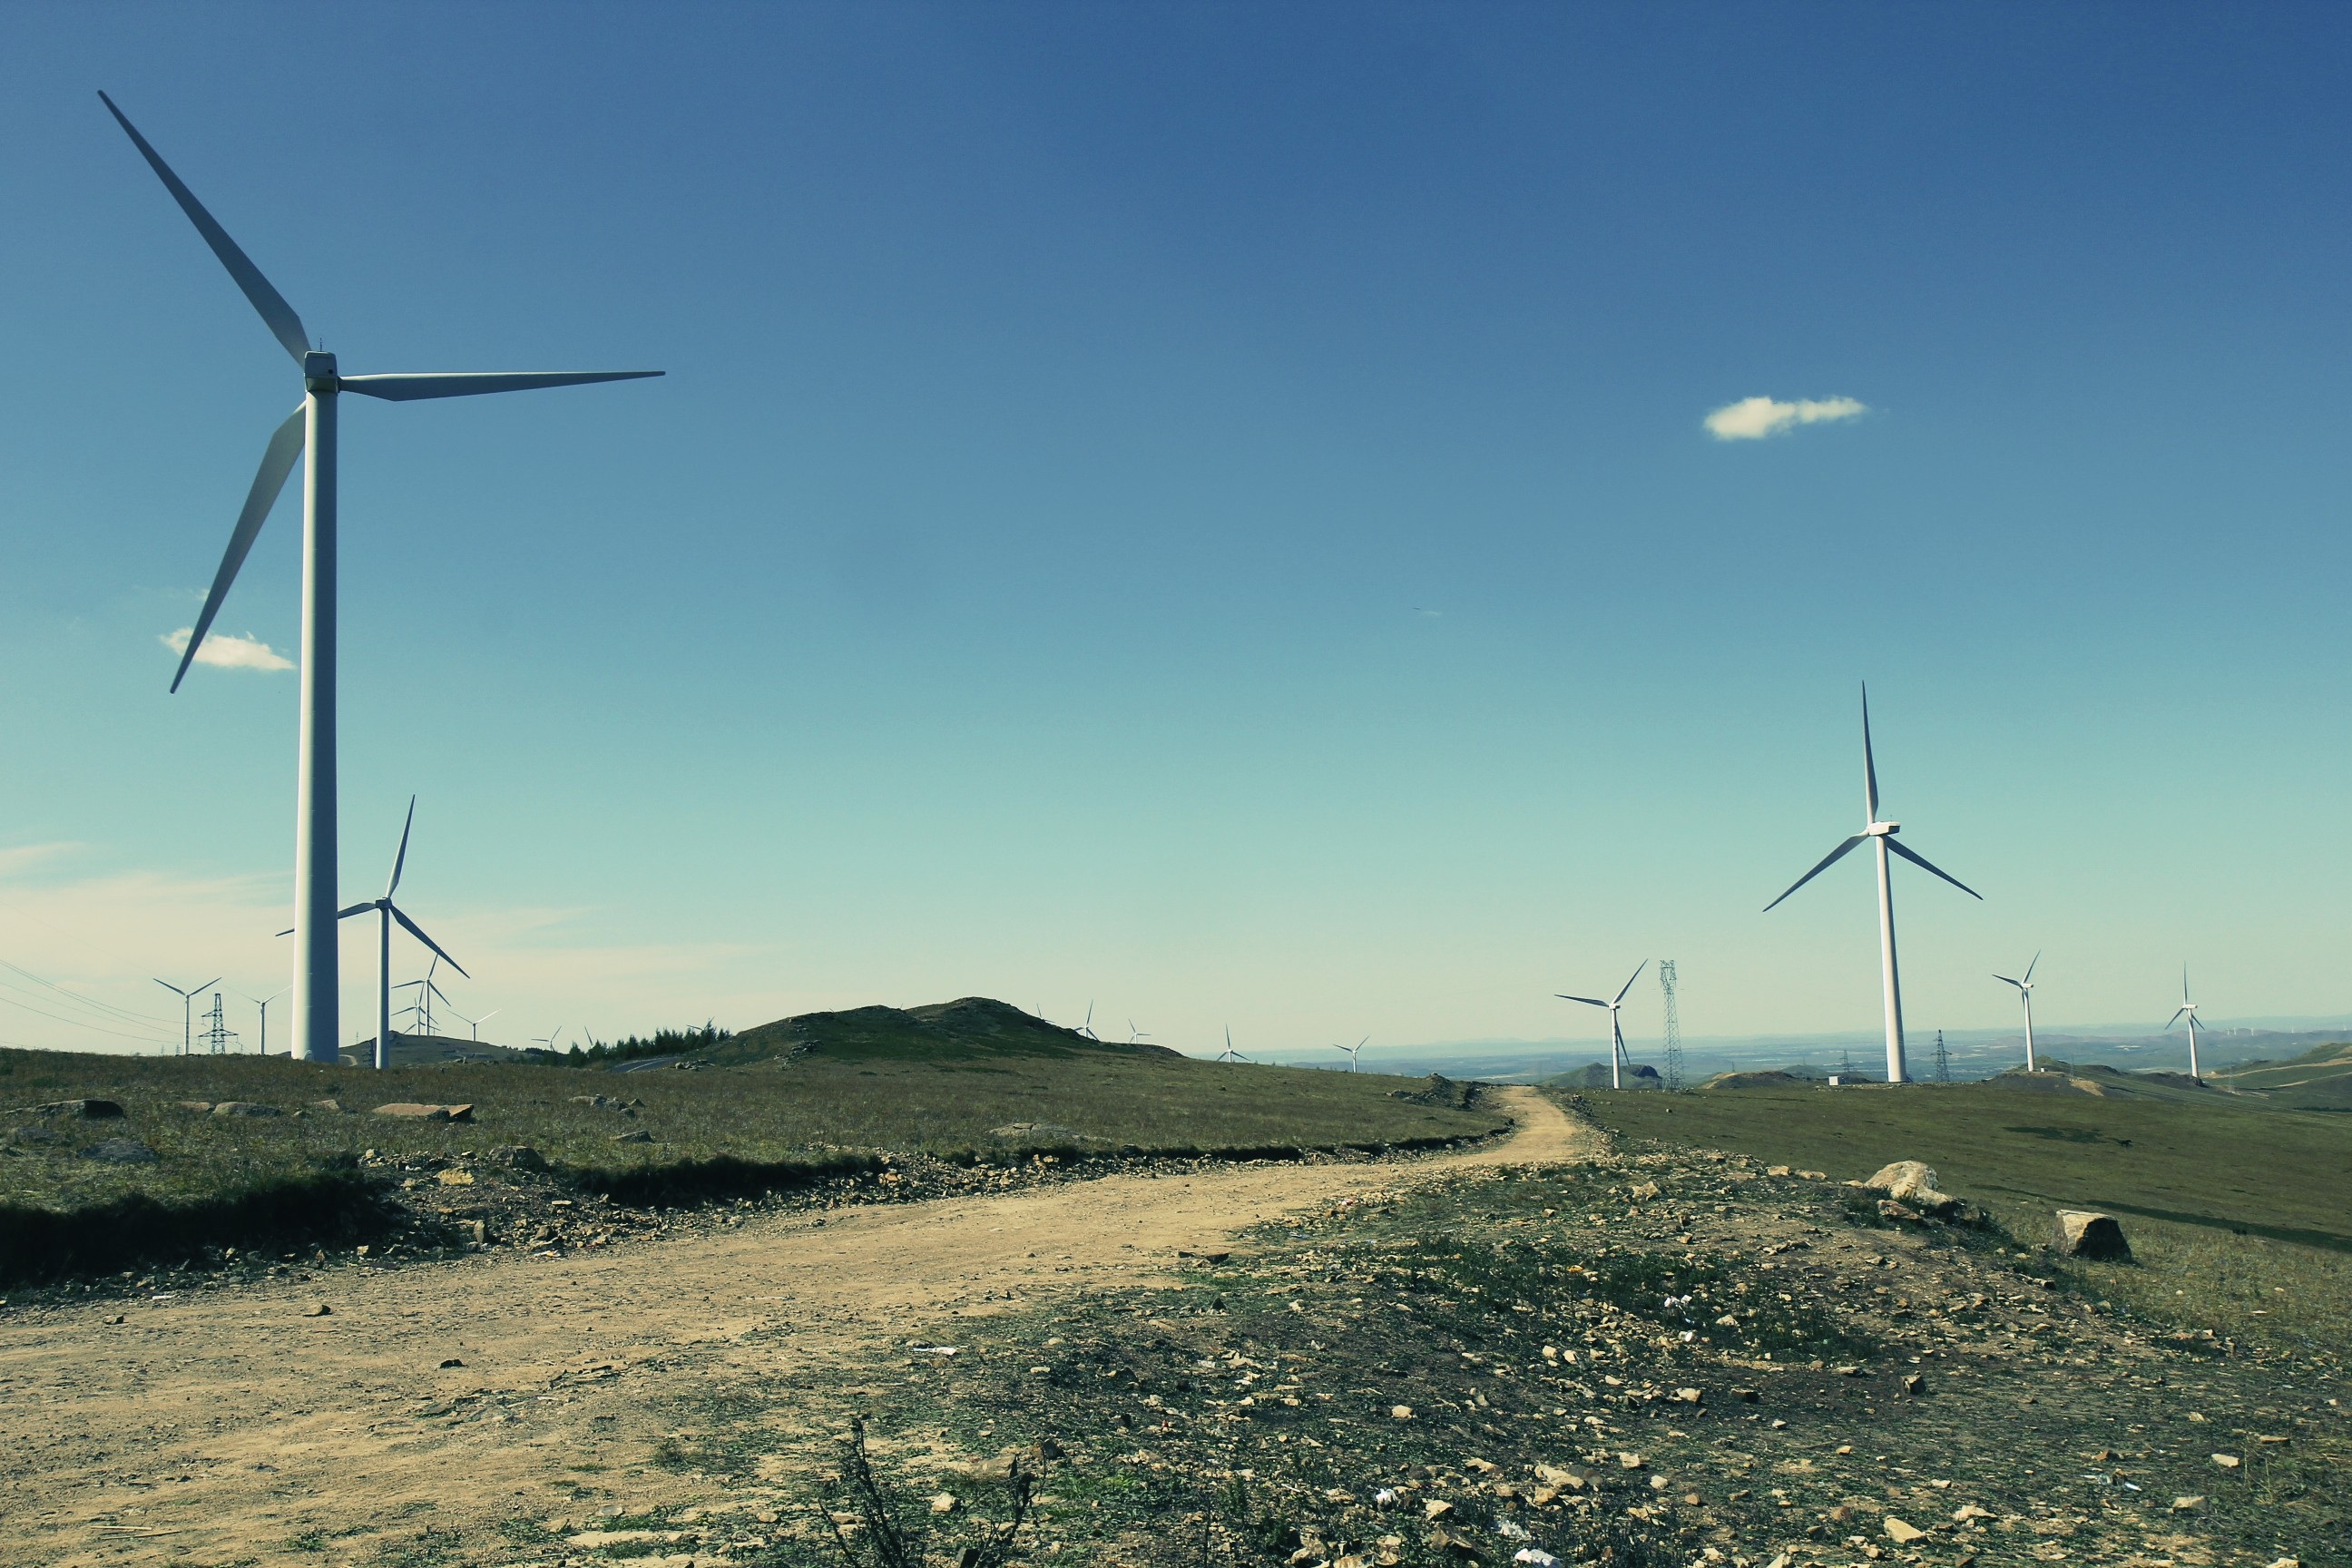
field, prairie, windmill, wind, machine, wind turbine, electricity, plain, energy, mill, wind farm, zhangbei, grasslands road